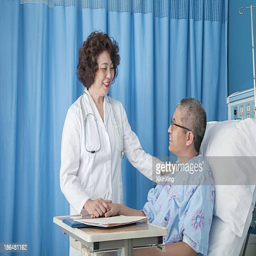
smiling doctor checking up on a patient lying down in a hospital bed